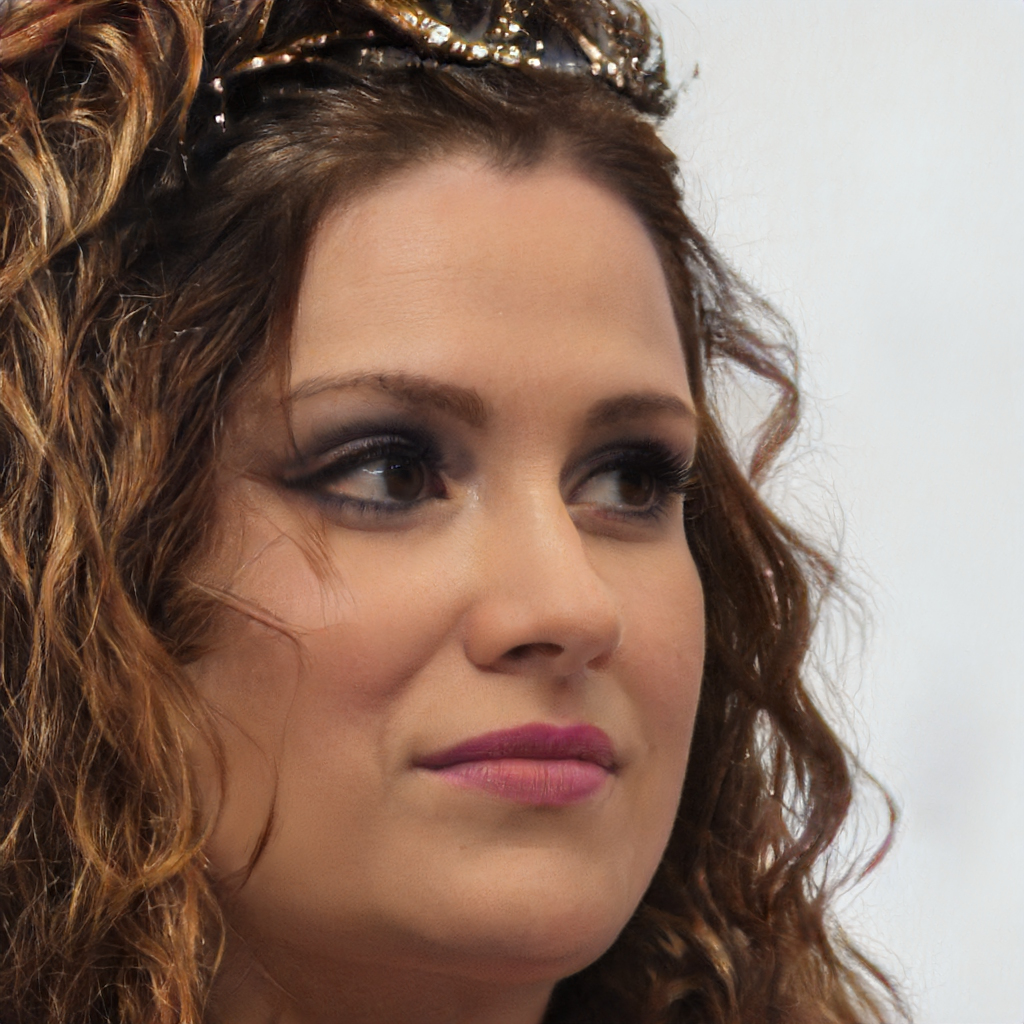
Gender: Female